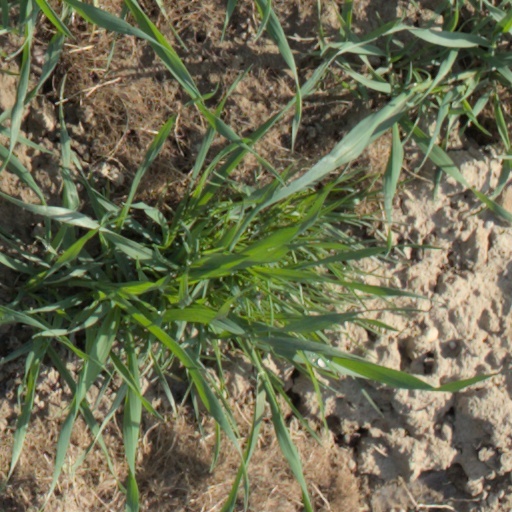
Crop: wheat